Julius Richard Petri

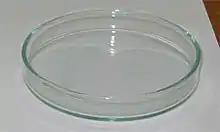
The Petri dish, widely used in microbiology studies to culture microorganisms

Petri dishes are used as research plates for microbiology studies. The dish is partially filled with warm liquid containing agar, and a mixture of specific ingredients that may include nutrients, blood, salts, carbohydrates, dyes, indicators, amino acids and antibiotics. After the agar cools and solidifies, the dish is ready to receive a microbe-laden sample in a process known as "inoculation" or "plating". For virus or phage cultures, a two-step inoculation is needed: bacteria that is grown acts like a host for the viral inoculum.